Wangaratta

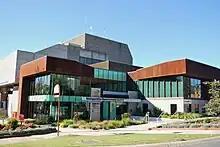
Government Centre

The Duke of Gloucester visited Wangaratta during his tour of Australia in 1934.